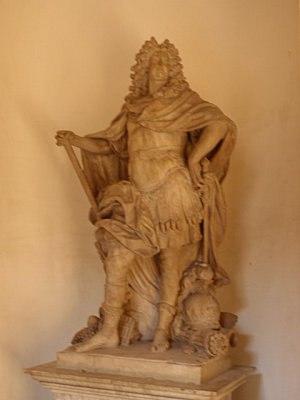
Statue du maréchal de Villars